Zawiya of Moulay Idris II

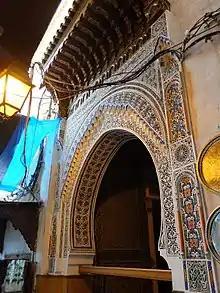
A wooden bar across this street entrance, near the zawiya, denotes the boundary of the sanctuary. Animals (e.g. mules) were historically not allowed past this point.

Some of the streets around and leading to the zawiya are marked at certain points by a horizontal wooden bar under which pedestrians must duck in order to pass. These denoted the extent of the Zawiya's sanctuary or "haram" (also "horm"), a protected and sanctified space. Up until the beginning of the French colonial occupation in 1912, non-Muslims and pack animals (e.g. mules, commonly used in the old city) were forbidden to pass beyond this point, and any Muslim within this space was allowed to claim asylum from arrest or prosecution. Today, non-Muslims are not allowed to enter the building itself but can now walk up to its doors and around its perimeter.